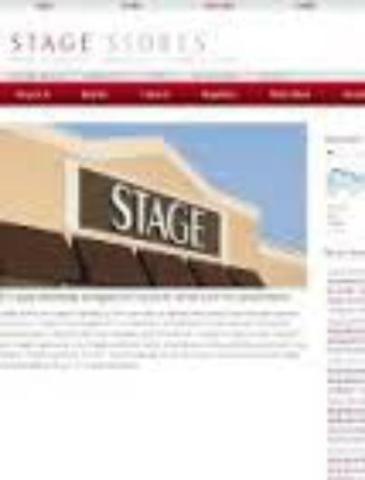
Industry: Others